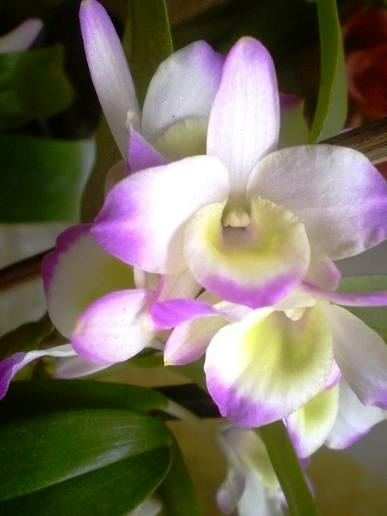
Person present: No